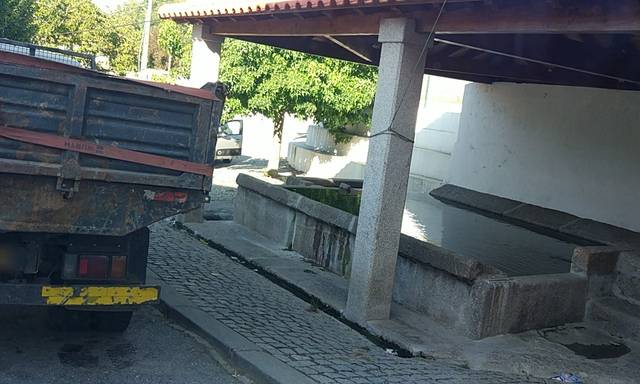
Region: Portugal
Coordinates: 41.249, -7.597